Meiji era

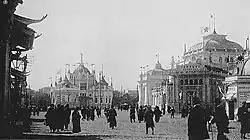
1907 Tokyo Industrial Exhibition

Hand in hand, the zaibatsu and government led Japan through the process of industrialization, borrowing technology and economic policy from the West. Japan gradually took control of much of Asia's market for manufactured goods, beginning with textiles. The economic structure became very mercantilistic, importing raw materials and exporting finished products—a reflection of Japan's relative poverty in raw materials.